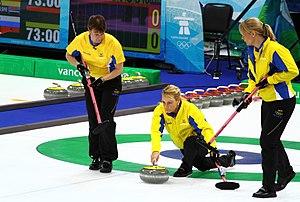
Le curling est un sport de précision pratiqué sur la glace avec des pierres en granite, taillées et polies selon un gabarit international. Le but est de placer les pierres le plus près possible d'une cible circulaire dessinée sur la glace, appelée la maison.
Les Jeux olympiques d'hiver de 2010, officiellement connus comme les XXIᵉˢ Jeux olympiques d'hiver, ont lieu à Vancouver au Canada du 12 au 28 février 2010. Vancouver obtient les Jeux lors de sa troisième candidature en s'imposant face aux villes de PyeongChang en Corée du Sud et Salzbourg en Autriche. C'est la troisième fois qu'une ville canadienne organise les Jeux olympiques après Montréal en été 1976 et Calgary en hiver 1988. Le Comité d'organisation des Jeux olympiques et paralympiques d'hiver de 2010 à Vancouver est chargé de l'organisation des Jeux, en partenariat avec les premières nations Lil'wat, Musqueam, Squamish et Tsleil-Waututh, hôtes de ces Jeux. Tous les sites des compétitions se situent dans la province de Colombie-Britannique, principalement à Vancouver et Whistler.
L'équipe de Suède de curling est la sélection qui représente la Suède dans les compétitions internationales de curling.